Fortifications of the inner German border

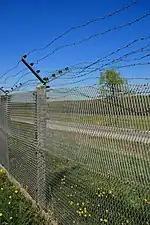
The barbed wire strands on the top of the signal fence activated an alarm when pulled or cut, alerting the border guards.

The signal or "hinterland" fence ("Signalzaun") was the first of the border fences, dividing the "Sperrzone" from the more heavily guarded protective strip ("Schutzstreifen") adjoining the actual border. Its purpose was to provide the guards with an early warning of an escape attempt. The fence itself was not a particularly formidable obstacle, standing only high. At the top, middle and bottom, rows of electrified barbed wire strands were attached to insulators. Cutting the wires or pulling them out of place resulted in an alarm being activated, alerting the guards to a possible breach of the fence. In practice, though, the border guards found that the fence frequently malfunctioned. The signal fence also had a control strip on its eastern side. The fence was built on open high ground wherever possible, to ensure that intruders would be silhouetted against the sky and thus be more easily spotted. By mid-1989, of signal fencing had been constructed along the border.